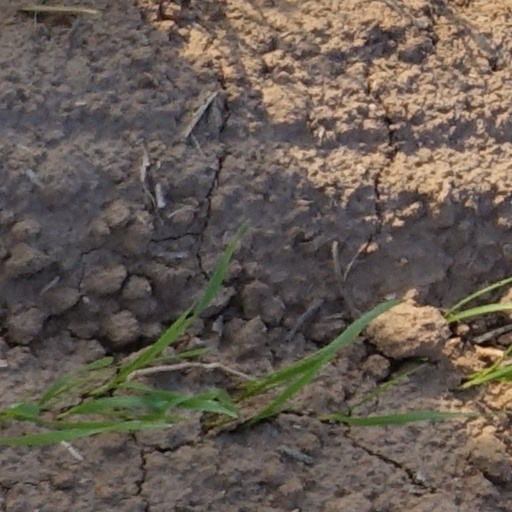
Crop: wheat